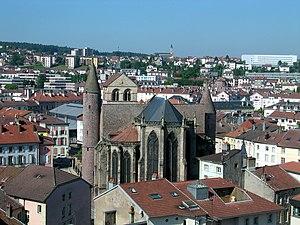
La basilique Saint Maurice à Epinal. Photo prise par Romary le 17 août 2005